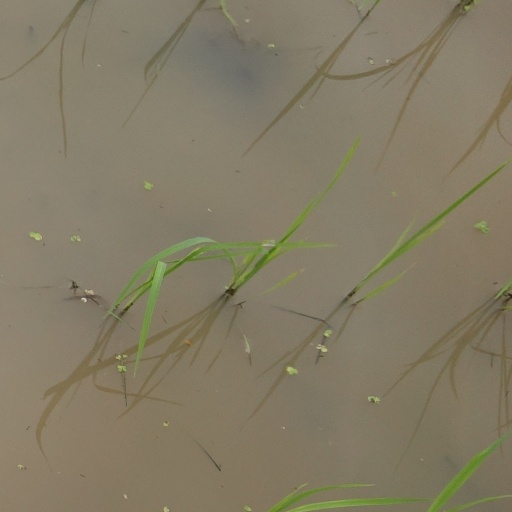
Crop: rice